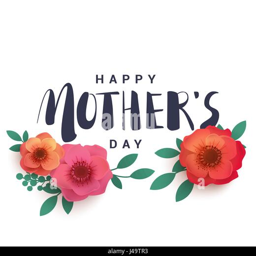
lettering on a white background in a cradle .